Laura Albert

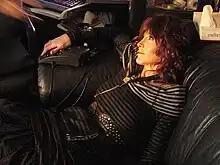
Albert in her study

Laura Victoria Albert (born November 2, 1965) is an American author who invented the literary persona JT LeRoy, whom Albert described as an "avatar." She published various works of purportedly autobiographical fiction under the LeRoy name before being revealed as the true author. Albert has also used the aliases Emily Frasier and Speedie, and published other works as Laura Victoria and Gluttenberg. After the true authorship was revealed, Albert was sued for fraud for having signed a film-option contract as the fictitious LeRoy; a jury found against her. The damages to be paid to the film company were settled out of court.